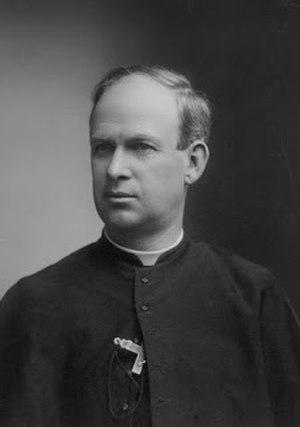
John Augustine Zahm né le 11 juin 1851 à New Lexington et mort le 10 novembre 1921 à Munich, est un scientifique, un explorateur et un écrivain américain.